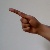
The image shows a hand gesture representing the letter 'G' in Indian Sign Language.